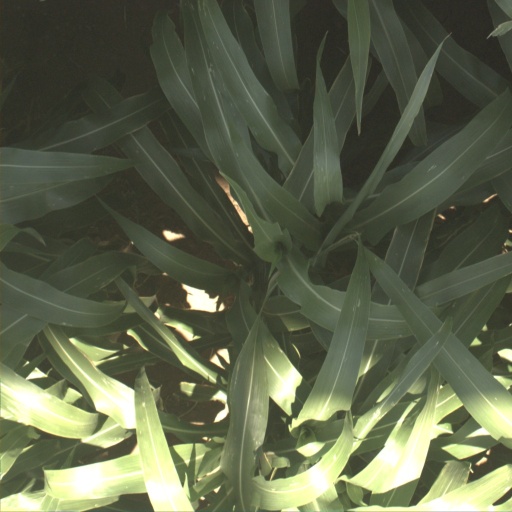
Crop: sorghum